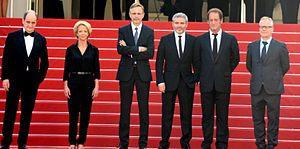
Pierre Lescure, Frédérique Bredin, Christophe Rossignon, Stéphane Brizé, Vincent Lindon et Thierry Frémaux lors de la présentation du film ""La Loi du marché"" au festival de Cannes"
La Loi du marché est un film français réalisé par Stéphane Brizé sorti en 2015.